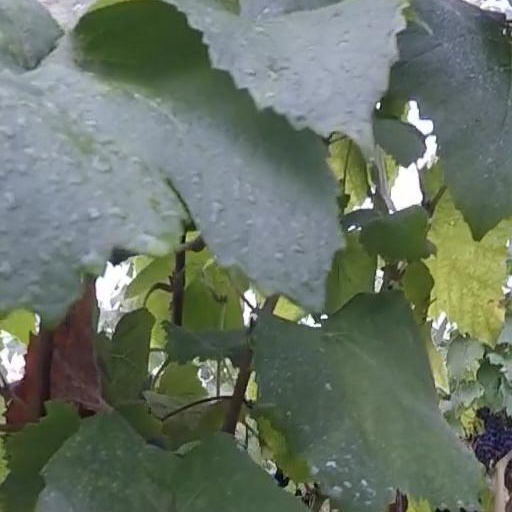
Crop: grape